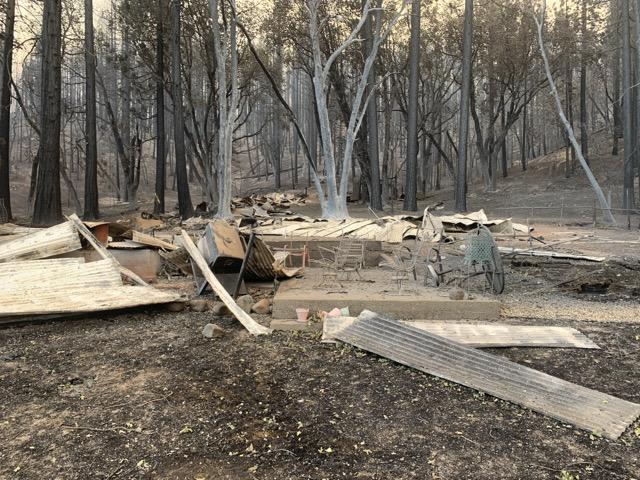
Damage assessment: destroyed